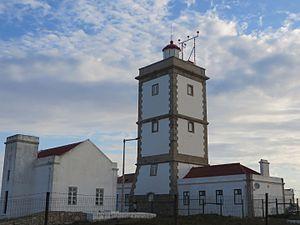
Le phare du cap Carvoeiro est un phare situé sur le cap Carvoeiro dans